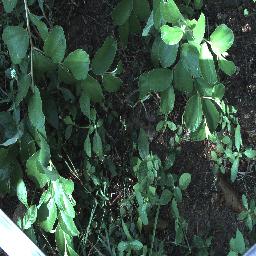
Label: negative